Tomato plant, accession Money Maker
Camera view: bottom (45 deg); turntable rotation: 330 degrees
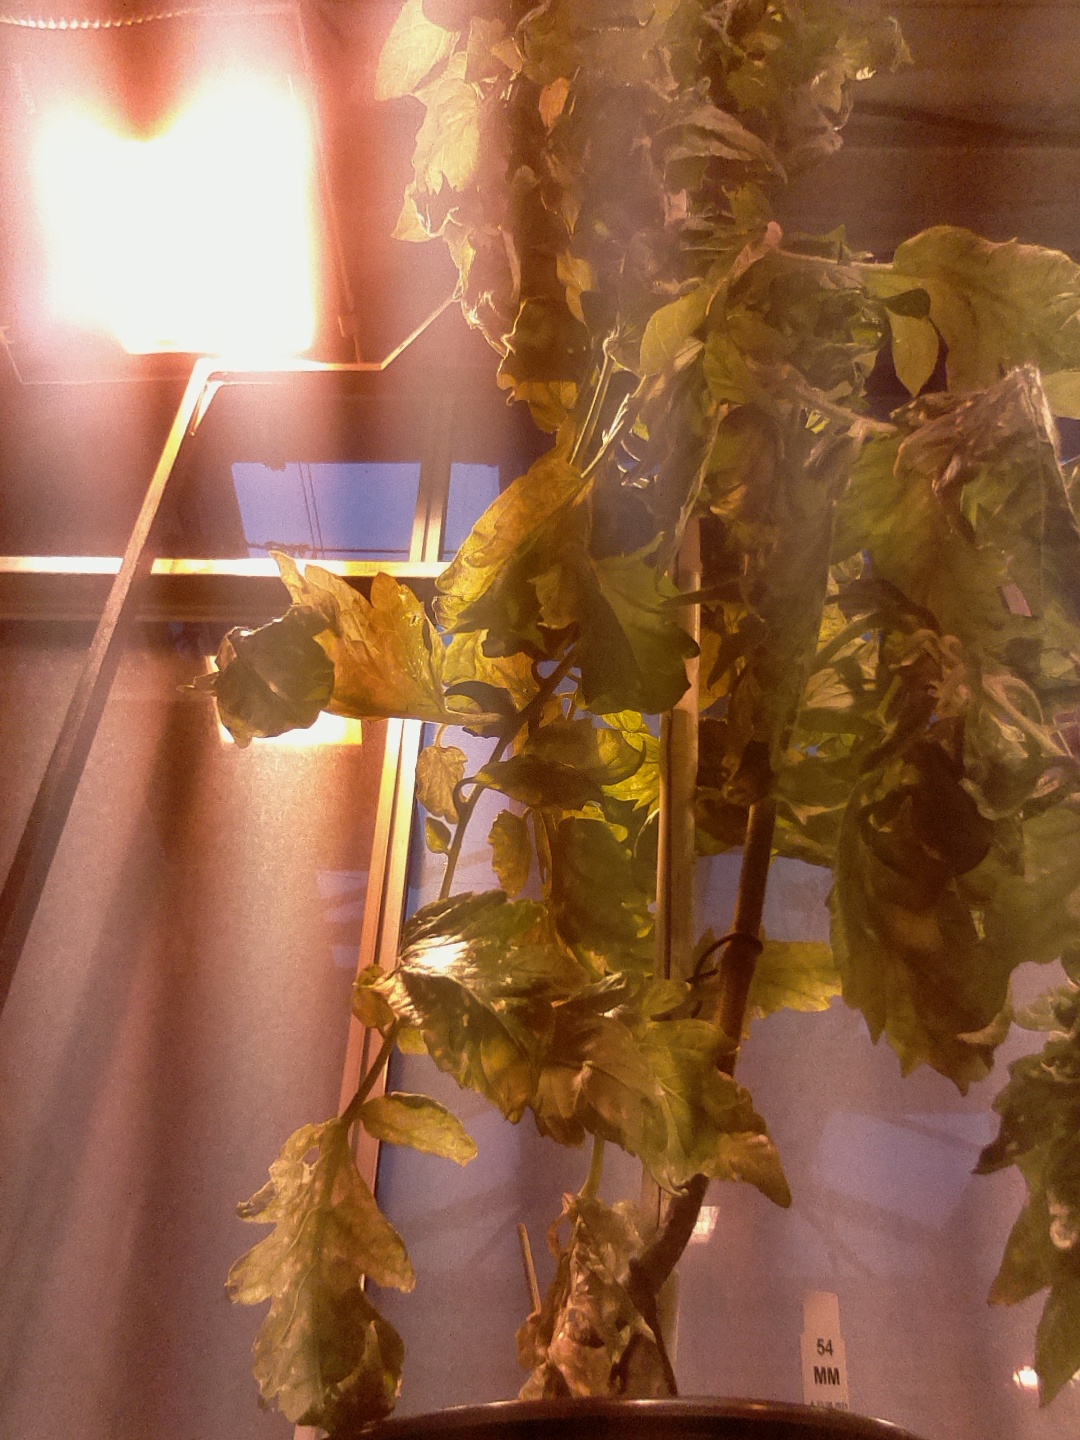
BBCH growth stage 73: 30%-40% of final fruit size